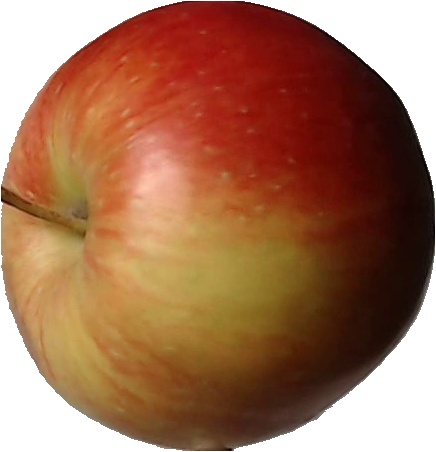
Label: apple_red_2